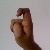
The image shows a hand gesture representing the letter 'X' in Indian Sign Language.